Jay, Oklahoma

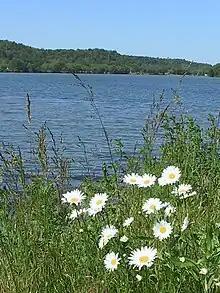
Spavinaw Creek as it spills into Lake Eucha. Five miles south of Jay on Highway 10.

Around 1908, the Delaware County Improvement Association hired a survey team to pinpoint the exact location of the center of the county. They pinpointed allotment land belonging to Thomas Oochaleta, a full-blood Cherokee. Since acquiring title to a full-blood's allotment would require a lengthy federal legal procedure, the committee shifted their attention to the allotment adjoining Oochaleta's on the east, a parcel belonging to committee member Claude L. "Jay" Washbourne. As a mixed-blood Cherokee, Washbourne was exempt from the federal policy restricting the sale or transfer of his land. He gave ten acres on which to construct a town. The town was designed, reserving a central block for a courthouse. The committee quickly constructed a frame building and then applied to the U.S. Postal Service for a post office, submitting the required three town names for consideration. The names submitted were "Center," "Jay," and "Washbourne." Postal authorities chose Jay for its brevity.